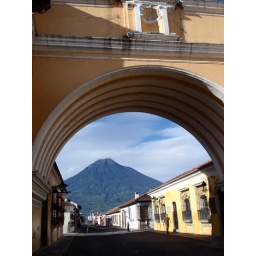
It was only this clear before 8am, then the clouds moved in and rain laid in wait...